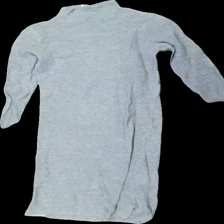
View: front
Type: Dress
Category: Ladies
Brand: Esprit
Colors: Grey
Material: 100% cotton
Cut: Regular
Size: S
Season: All
Damage location: top center
Damage 2 location: middle center
Price range: <50
Recommended usage: Export
Description: grå klänning, sned i söm
Comment: sned söm